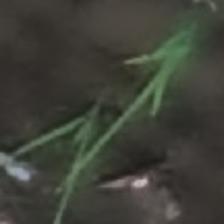
Label: single